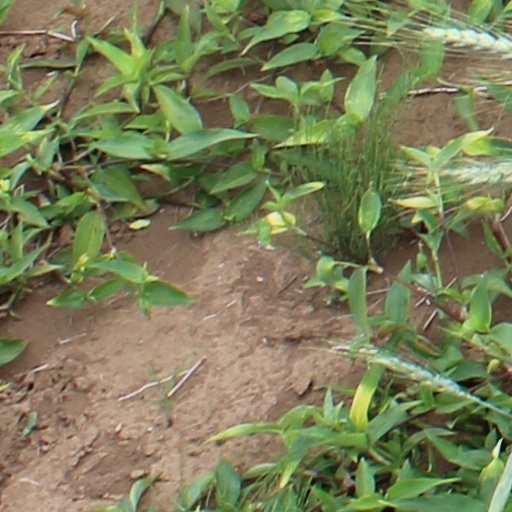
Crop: wheat